List of avisos of Germany

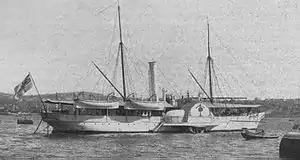
in her later configuration

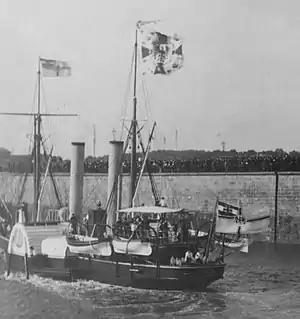
in 1887

With serving as a yacht in the 1850s, the Prussian Navy decided it needed another aviso to serve as a flagship for the gunboat flotillas defending the country's Baltic coast. The designers reverted to paddle wheels and a wooden hull, as they were not convinced of the long-term utility of iron hulls or screw propulsion. The ship went to the Mediterranean in 1860 to protect Prussian nationals in Italy during the Second Italian War of Independence. She served in her intended role during the Second Schleswig War, and saw action at the Battle of Jasmund against the Danish blockade squadron in March 1864, where she was hit only once. She was decommissioned after the war and saw no further service for the rest of the decade.